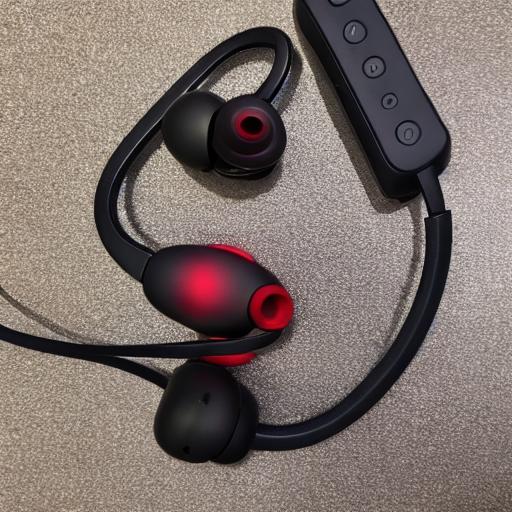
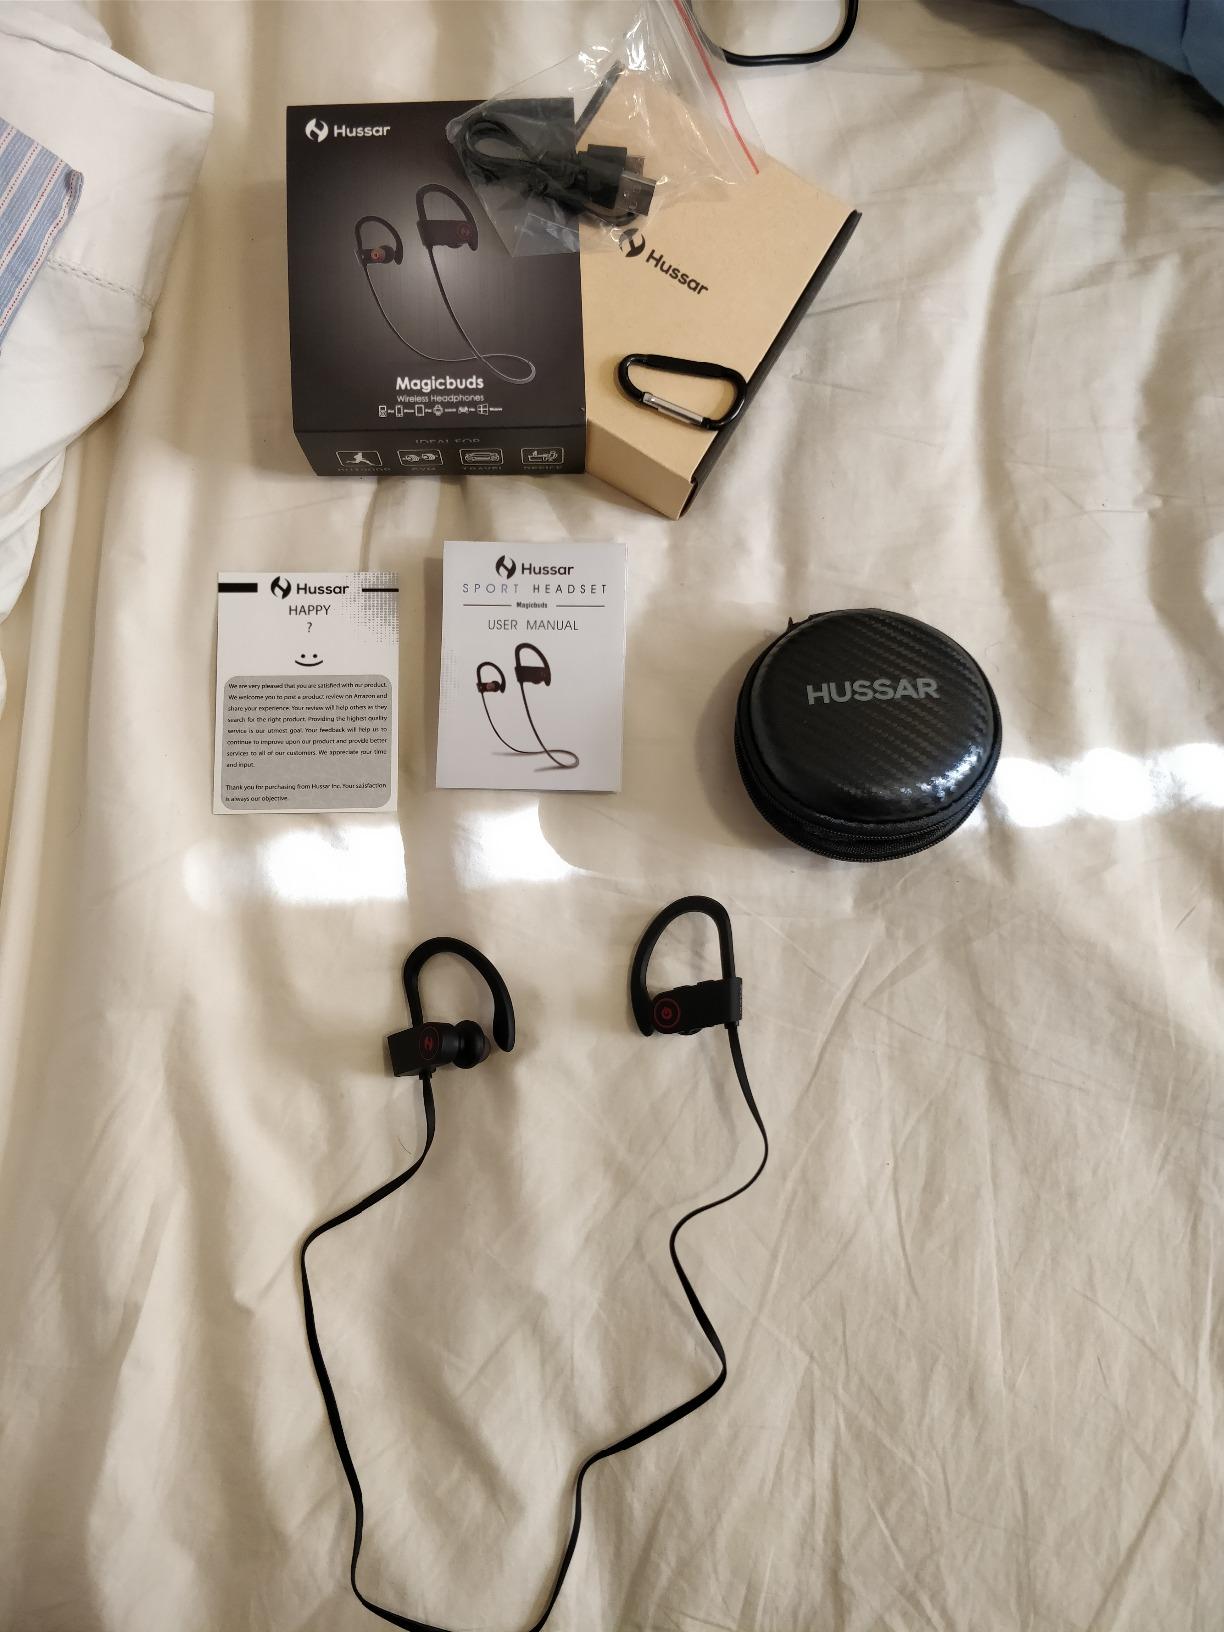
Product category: headphones
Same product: no